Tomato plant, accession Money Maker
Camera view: vertical (180 deg); turntable rotation: 60 degrees
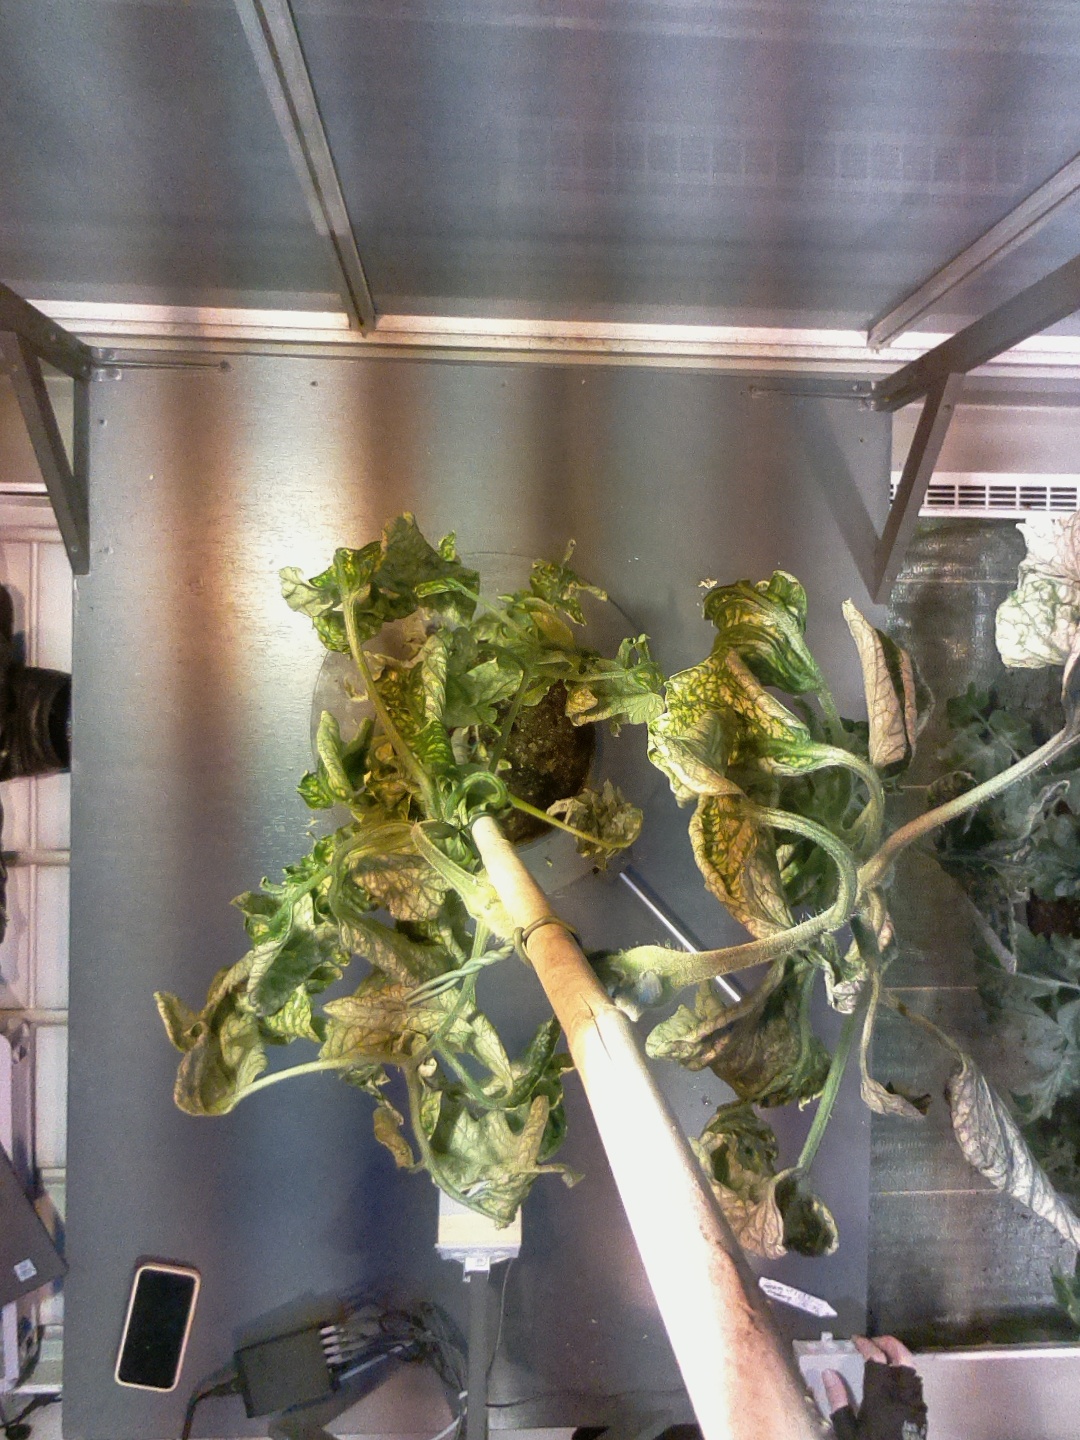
BBCH growth stage 52: 2 inflorescences visible